Binary logarithm

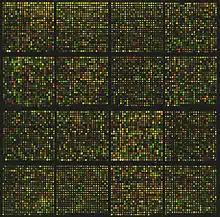
A microarray for approximately 8700 genes. The expression rates of these genes are compared using binary logarithms.

In bioinformatics, microarrays are used to measure how strongly different genes are expressed in a sample of biological material. Different rates of expression of a gene are often compared by using the binary logarithm of the ratio of expression rates: the log ratio of two expression rates is defined as the binary logarithm of the ratio of the two rates. Binary logarithms allow for a convenient comparison of expression rates: a doubled expression rate can be described by a log ratio of , a halved expression rate can be described by a log ratio of , and an unchanged expression rate can be described by a log ratio of zero, for instance.